Perfect Harmony (musical)

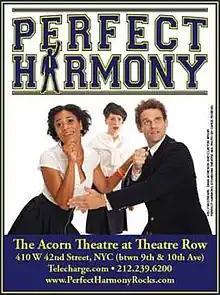
Off-Broadway poster for "Perfect Harmony"

Perfect Harmony is an "a cappella" musical comedy by Andrew Grosso and The Essentials for Perfect Harmony. A cappella vocal arrangements for "Perfect Harmony" are by Adam Wachter, with additional arrangements by Ray Bailey and Jeremy Gussin. Bailey and Wachter provided arrangements for the Off-Broadway production. The work premiered at the 2006 New York International Fringe Festival where it had an extended run in the Fringe Encore Series before it opened Off-Off Broadway in 2008. Its Off-Broadway introduction came in an October 2010 opening. The licensing agent for the play is the Samuel French Company